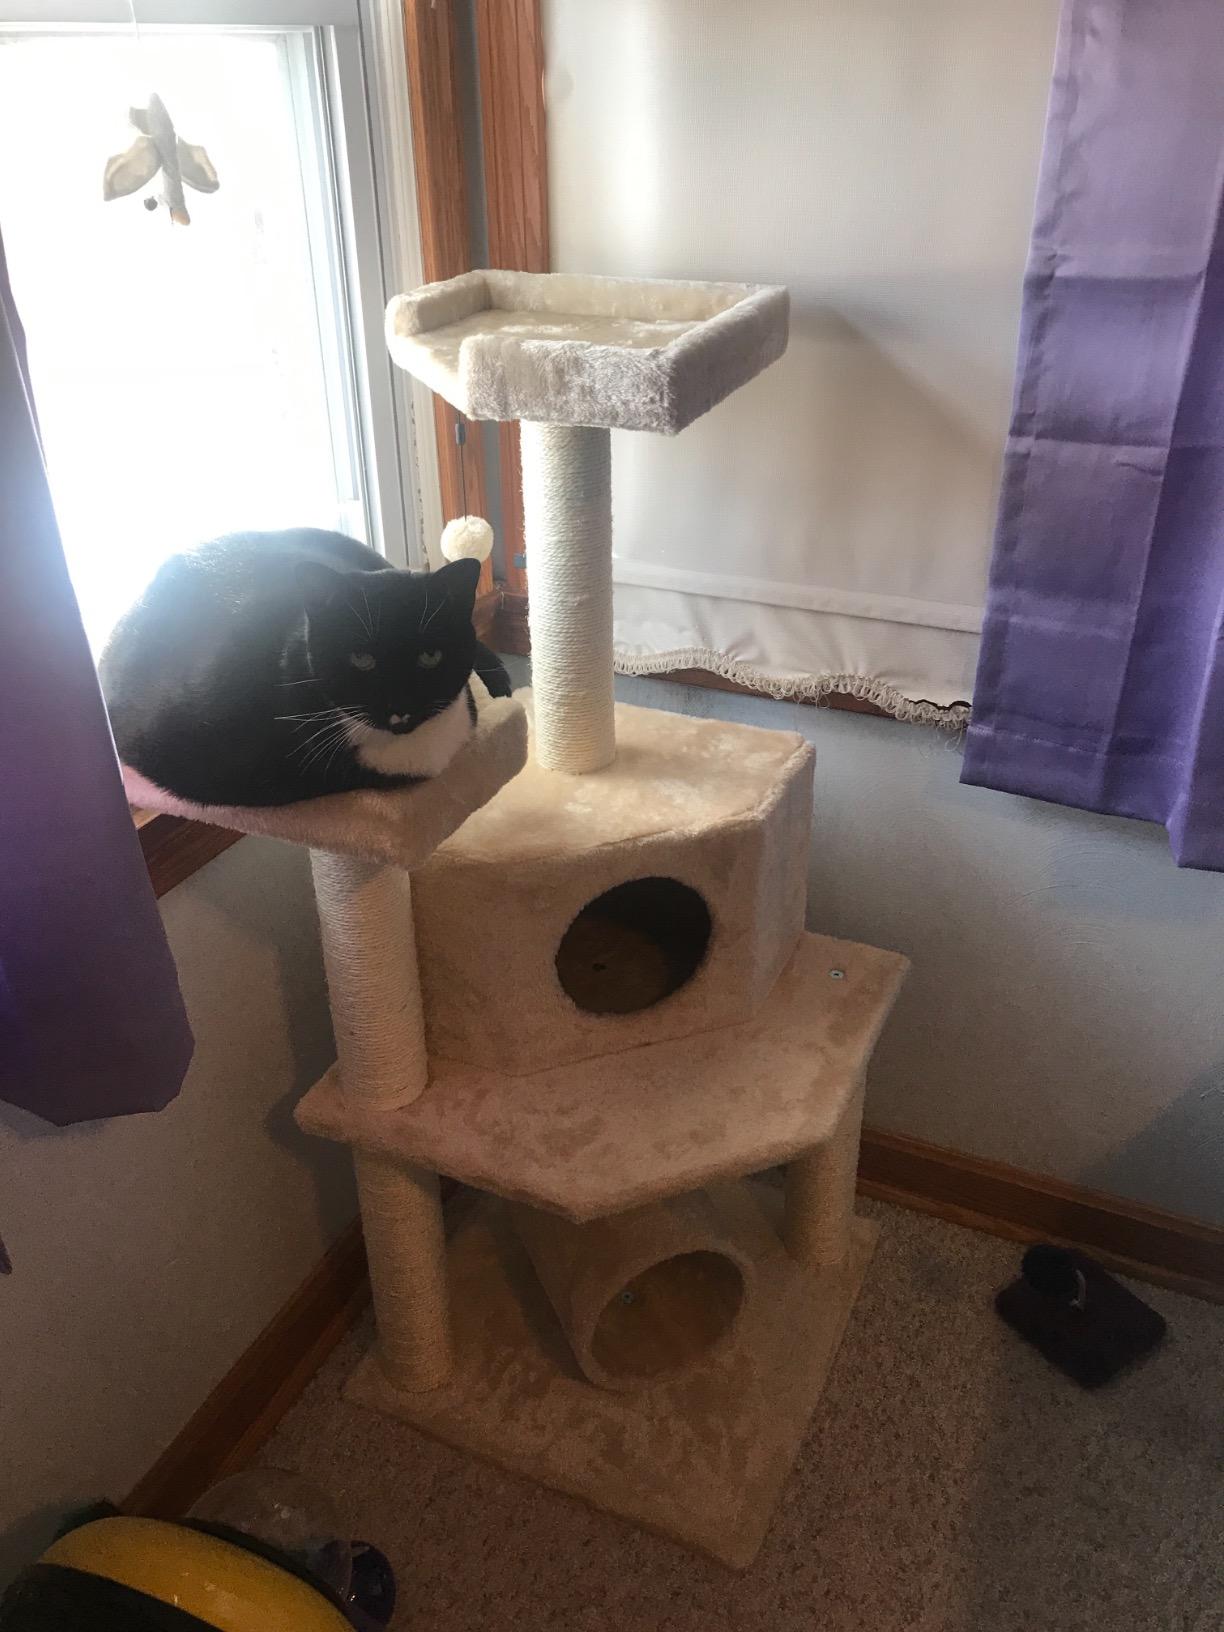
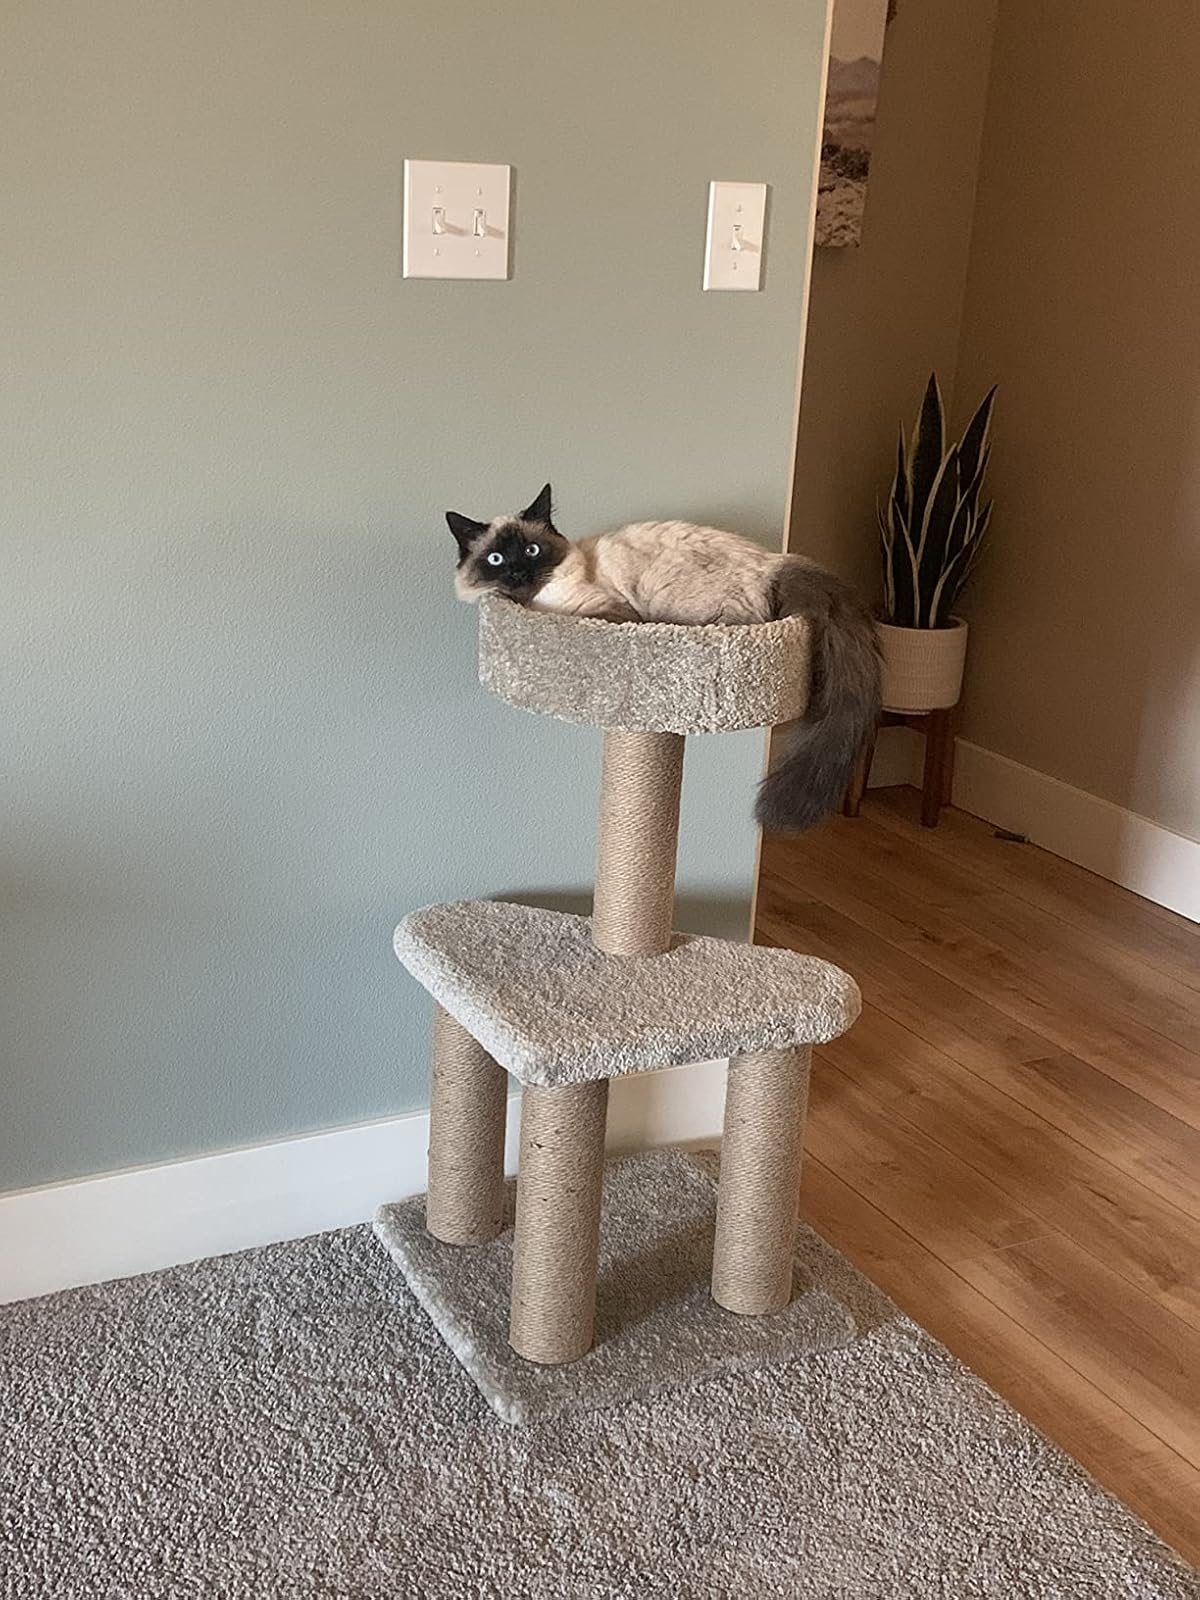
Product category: items_cat tree
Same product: no